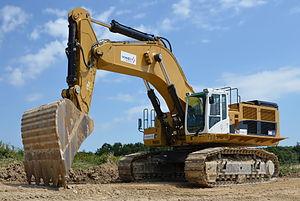
Pelle mécanique Caterpillar 390 LME, sur un des sites de travaux de laLGV Sud Europe Atlantique, Poullignac, Charente, France.
VINCI Construction Terrassement est une entreprise fondée le 19 décembre 2008 de la fusion de GTM Terrassement, dont les origines remontent à 1891, et d’Entreprise Deschiron, créée en 1885.
Caterpillar Inc est un groupe industriel américain, fabriquant des machines dans les domaines de la construction, des mines et de la forêt. Ce manufacturier fabrique des bulldozers, des chargeurs sur pneus, des pelles mécaniques hydrauliques, des tombereaux, des décapeuses, des moteurs Diesel ainsi que des groupes électrogènes.